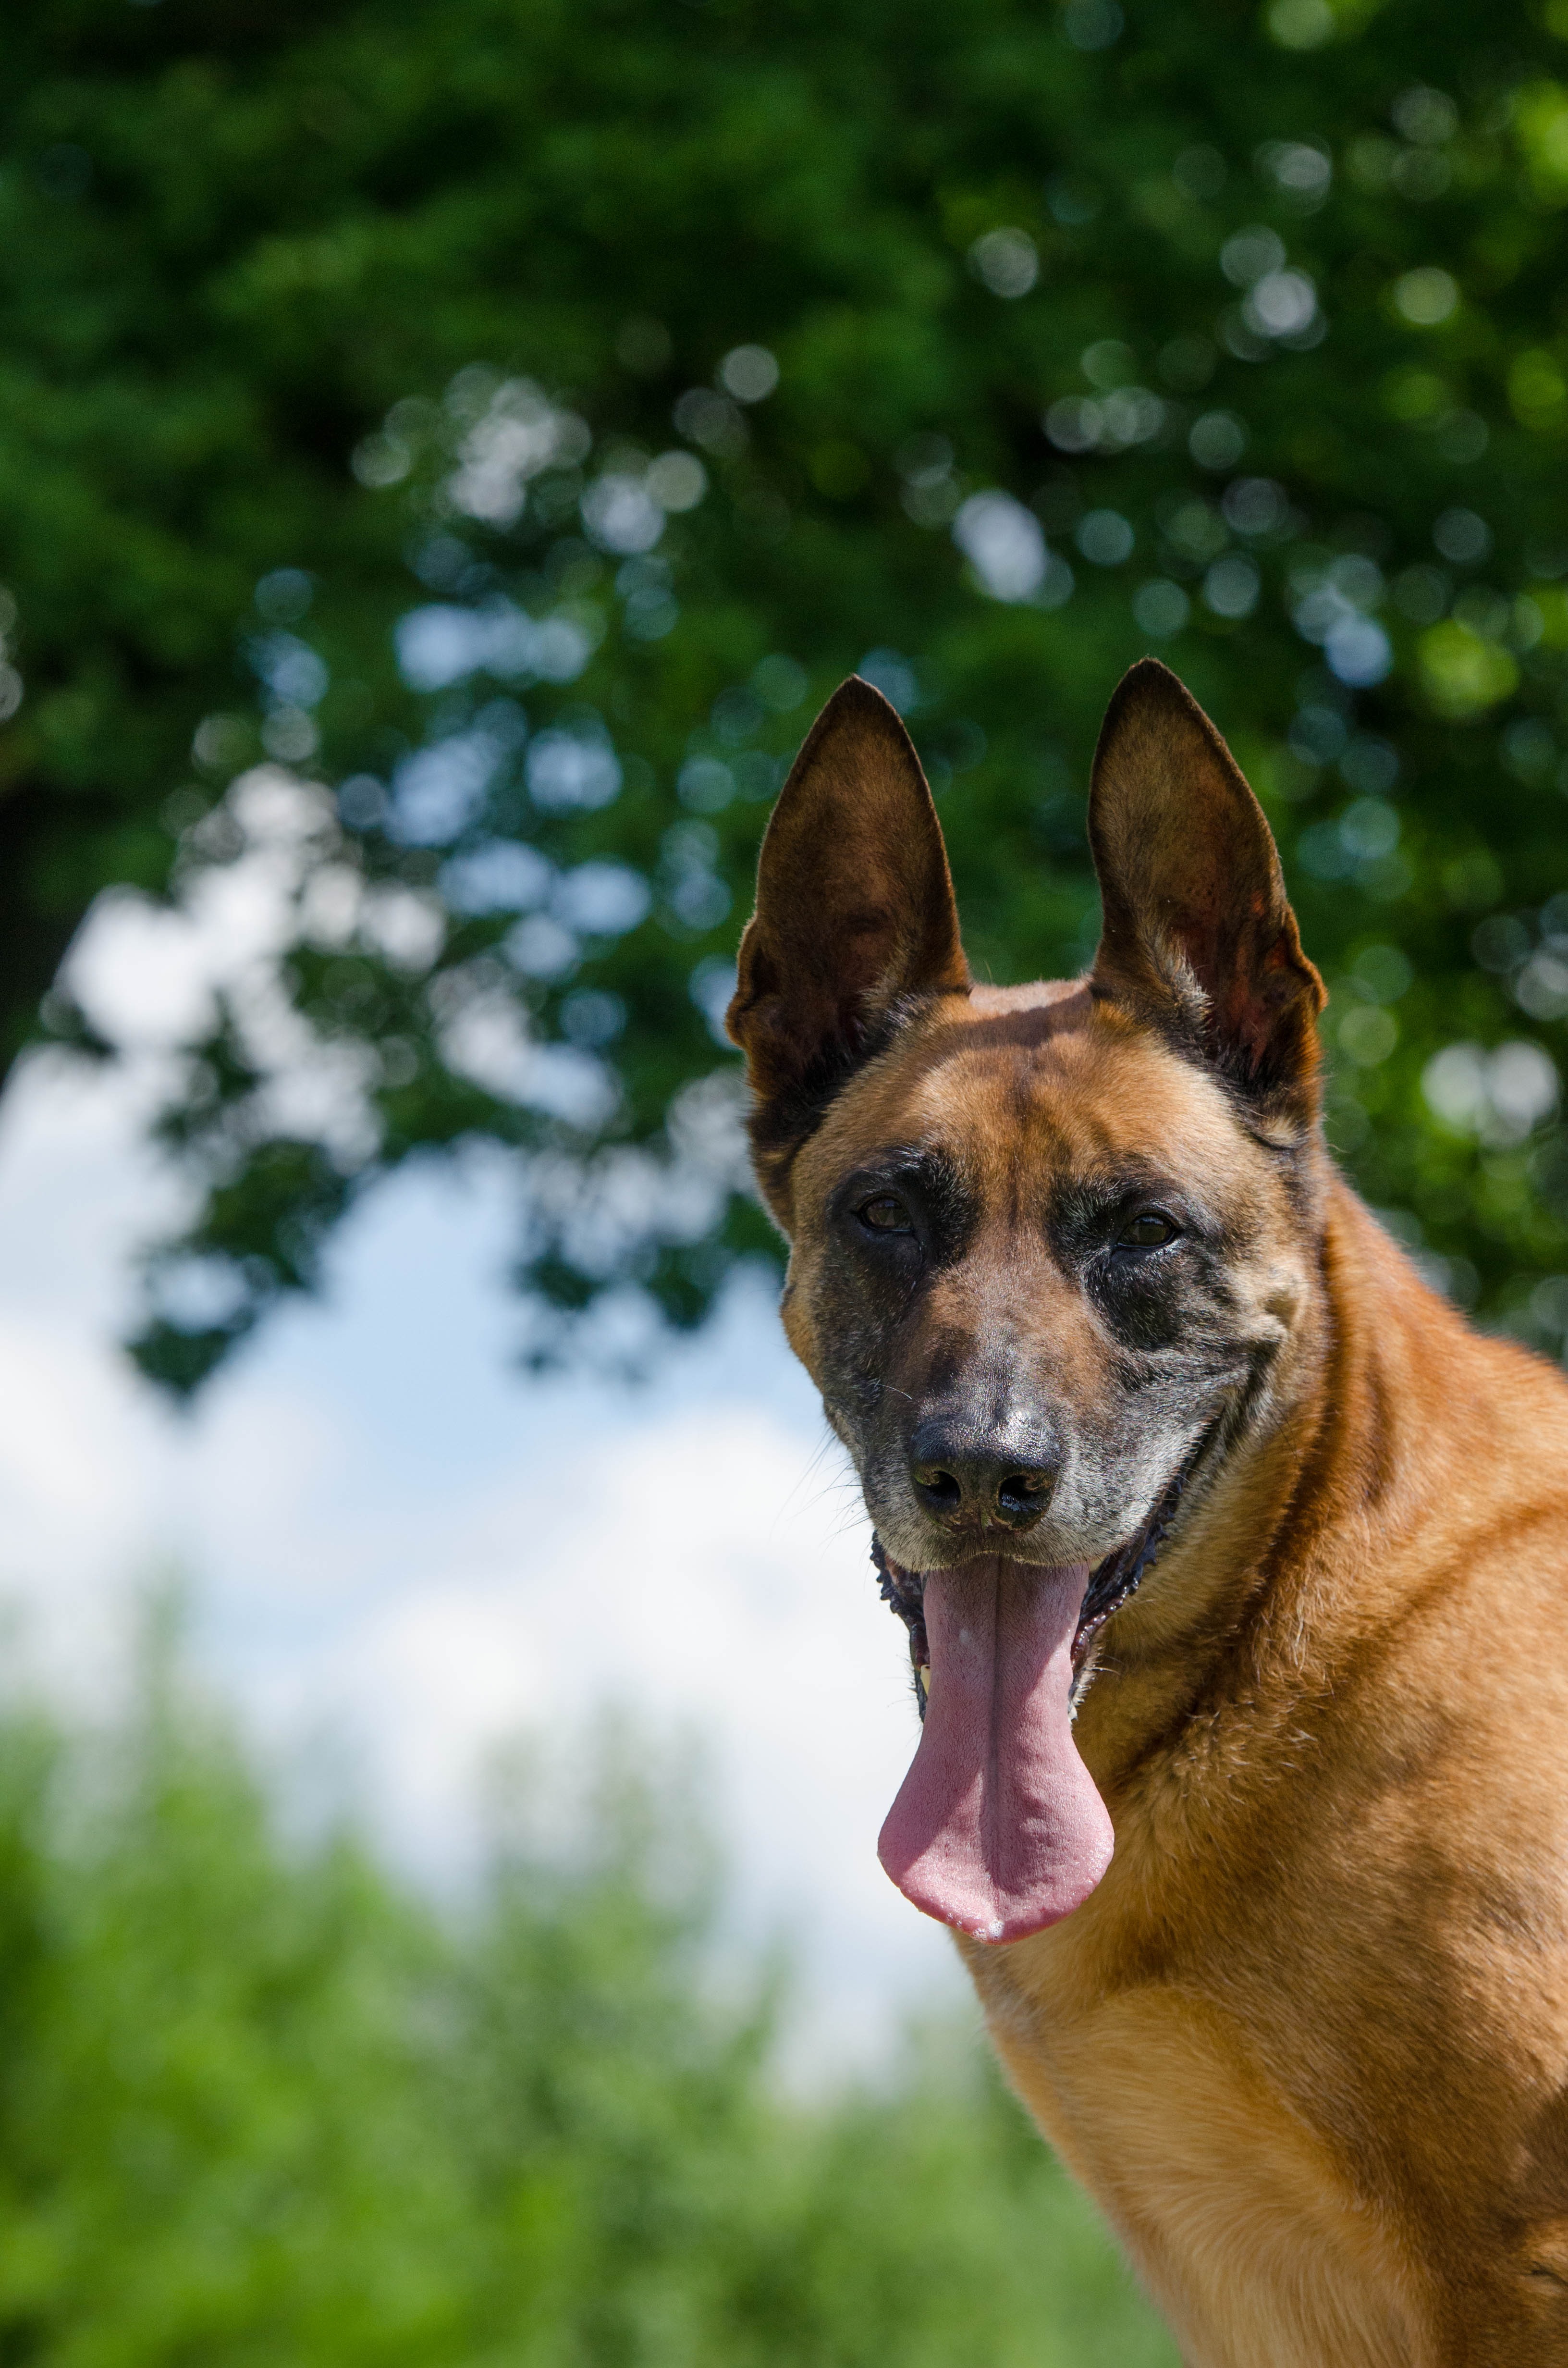
grass, dog, animal, pet, portrait, mammal, vertebrate, attention, dog breed, friendly, belgian shepherd dog, malinois, belgian shepherd malinois, dog like mammal